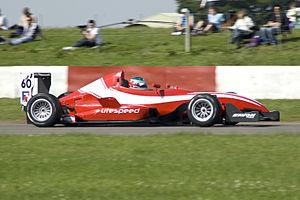
Litespeed F3 est une écurie de Formule 3, établie à Norfolk, en Angleterre..